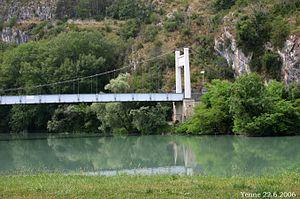
Cette liste contient les ponts présents sur le Rhône et ses bras. Elle est donnée par canton suisse et département français depuis l'amont du cours d'eau vers son aval et précise, après chaque pont, le nom des communes qu'elle relie, en commençant par celle située sur la rive gauche du cours d'eau.
Cet article recense de manière non exhaustive, les ponts de la Savoie, c'est-à-dire les ponts situés dans le département de la Savoie en région Auvergne-Rhône-Alpes.